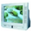
Label: television